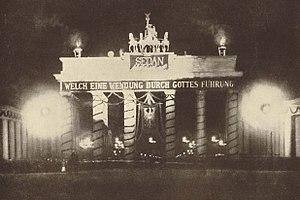
Le Sedantag était une journée commémorative célébrée chaque année le 2 septembre à l'époque de l'Empire wilhelminien. Elle commémorait le 2 septembre 1870, jour qui vit la victoire décisive des troupes prussiennes sur les Français près de la ville de Sedan dans le département des Ardennes, au cours de la guerre franco-prussienne de 1870-1871. Pendant la bataille de Sedan, l'Empereur des Français Napoléon III fut fait prisonnier par les troupes prussiennes.